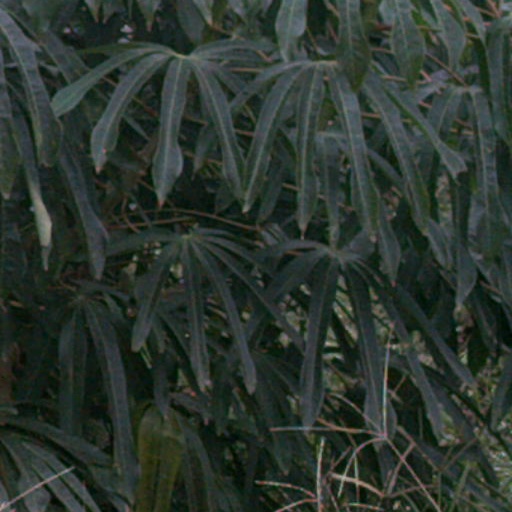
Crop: cassava